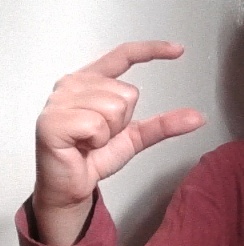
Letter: dal